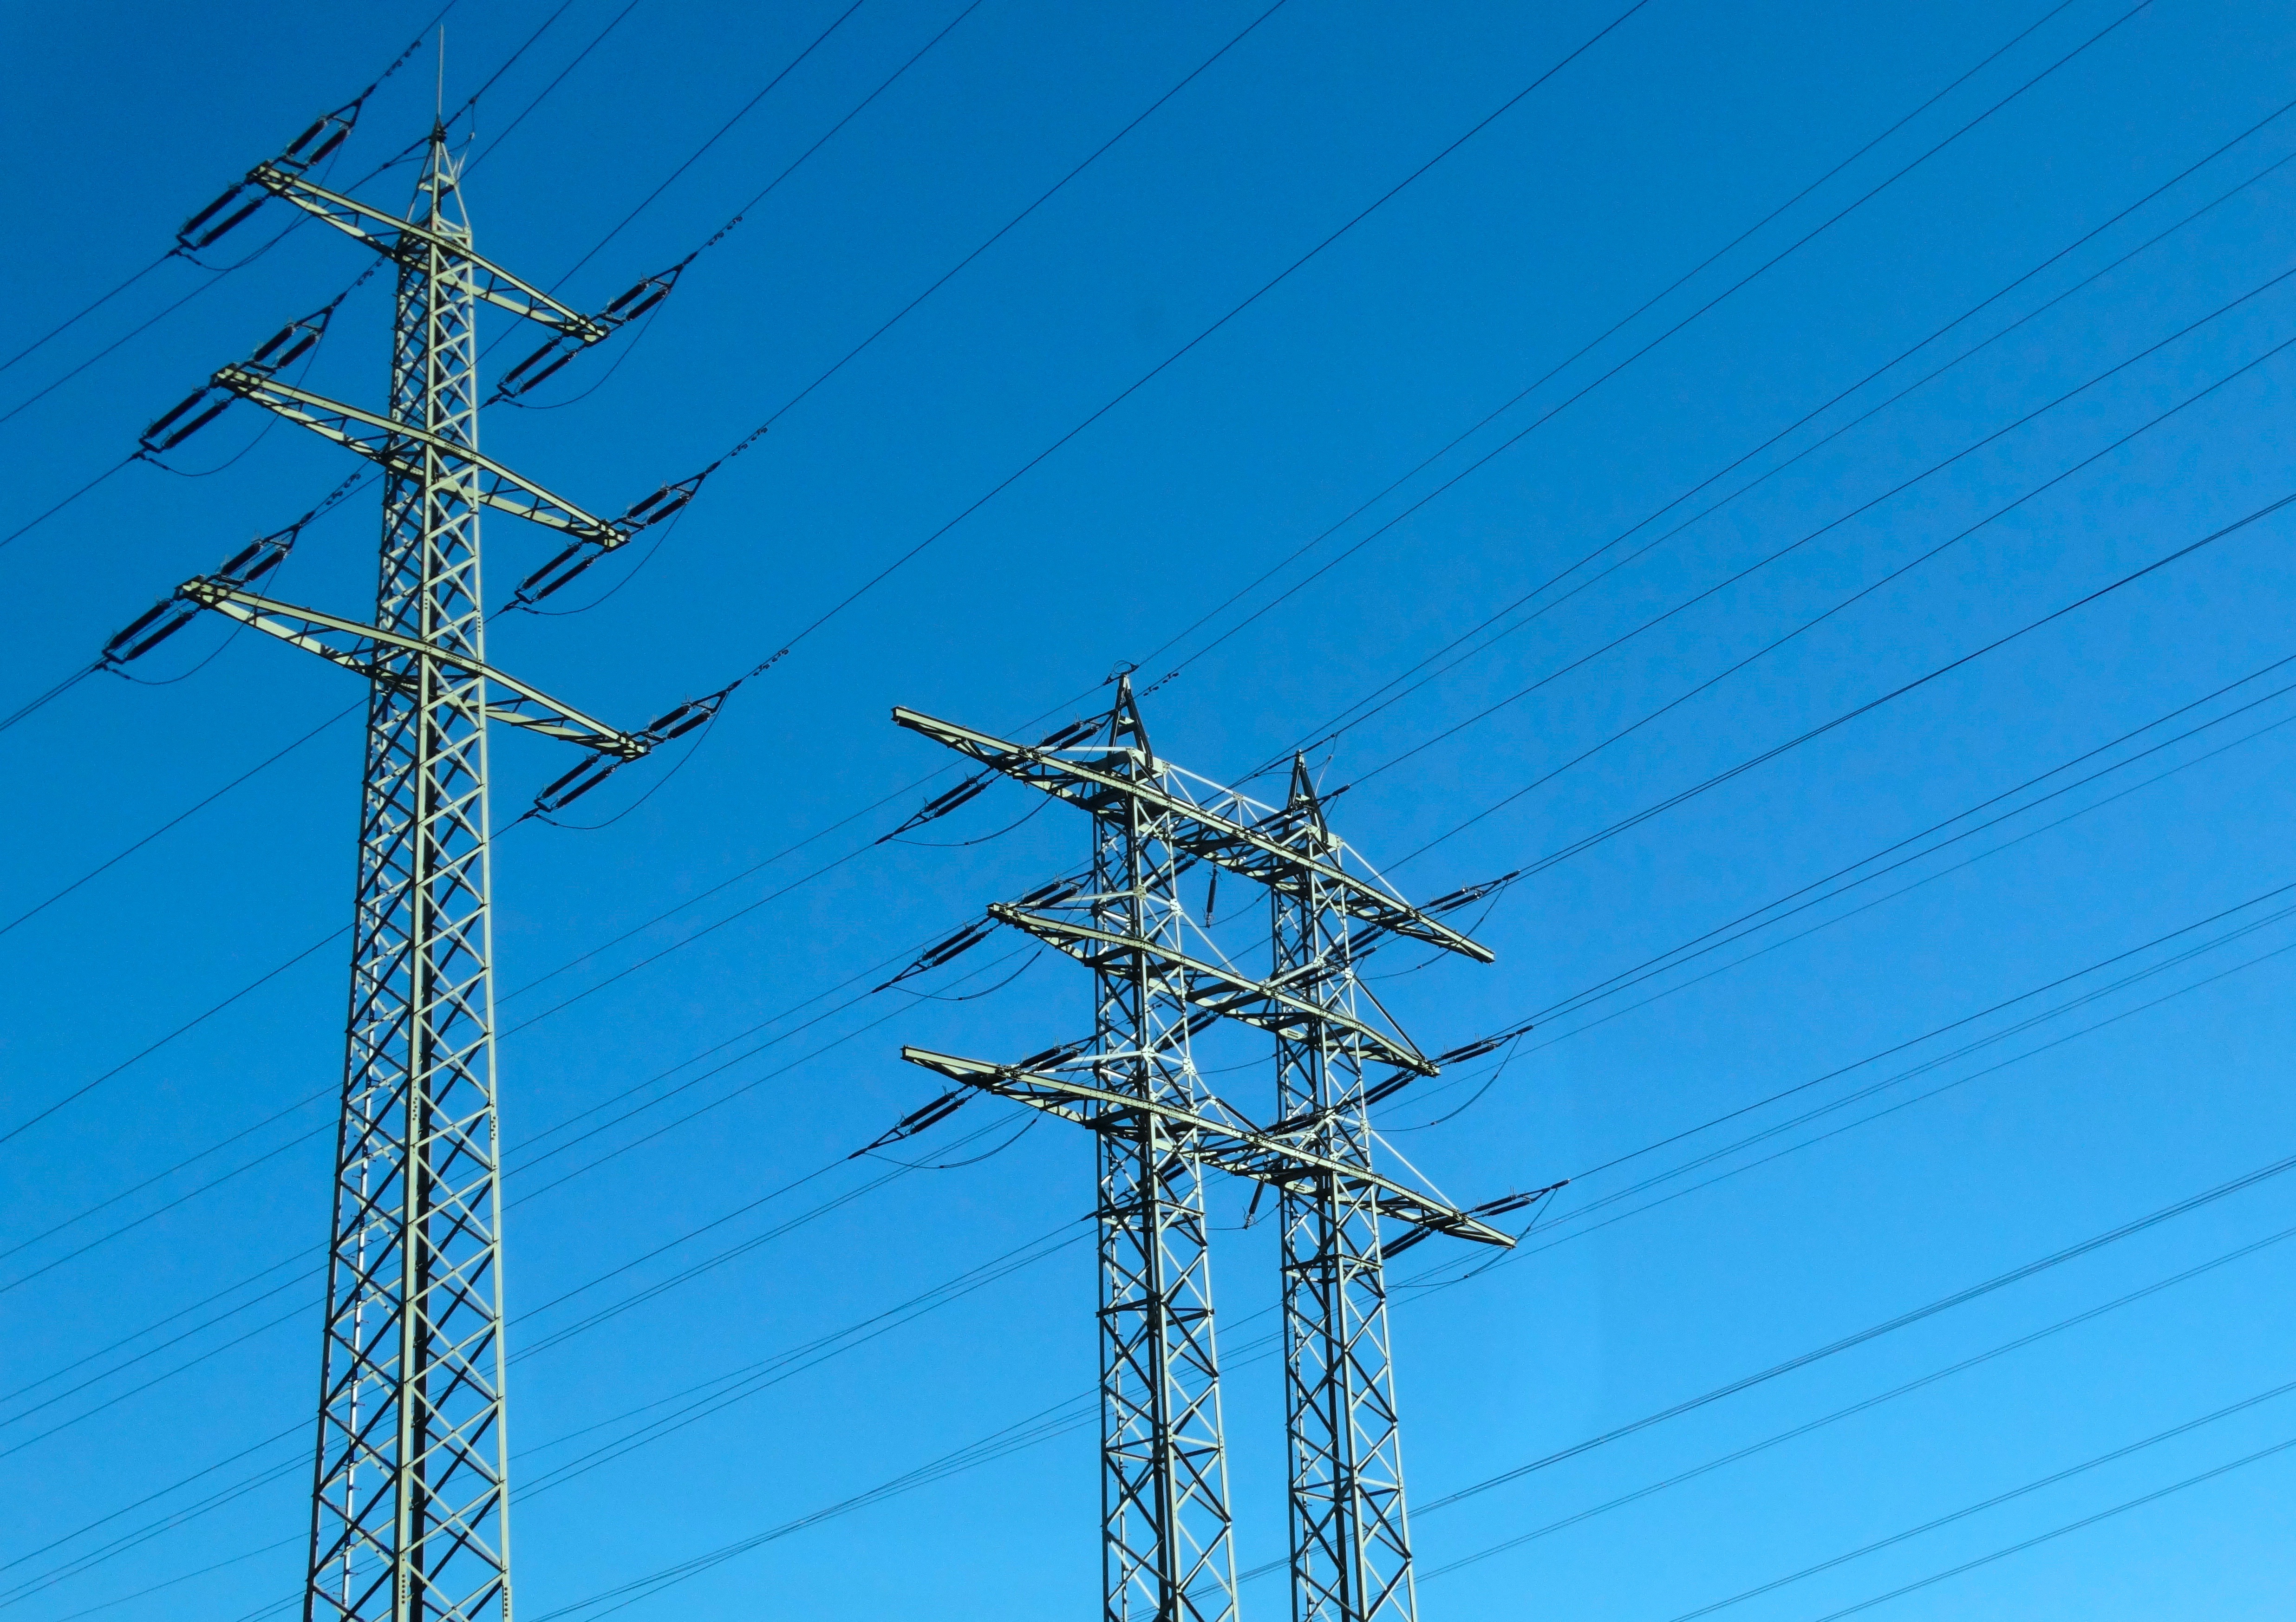
line, tower, power line, mast, electricity, high voltage, strommast, electricity market, transmission tower, current conducting, outdoor structure, electrical supply, overhead power line, high masts